French protectorate in Morocco

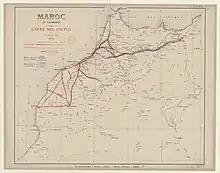
Roadmap of Morocco in 1919

Learning from experiences in Algeria, where imprudent land appropriation, as Professor Susan Gilson Miller puts it, "reduced much of the native peasantry to a rootless proletariat," Lyautey solicited a select group of 692 "gentlemen-farmers"—instead of what he called the "riff-raff" of southern Europe—capable of serving as "examples" to and imparting French influence in the rural colonization of Morocco from 1917 to 1925. The objective was to secure a steady supply of grain for Metropolitan France and to transform Morocco once again into the "granary of Rome" by planting cereals primarily in the regions of Chaouia, Gharb, and Hawz—despite the fact that the region is prone to drought. After a period of minimal profits and a massive locust swarm in 1930, agricultural production shifted toward irrigated, higher-value crops such as citrus fruits and vegetables. The industrialization of agriculture required capital that many Moroccan farmers did not have, leading to a rural exodus as many headed to find work in the city.